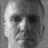
Emotion: neutral